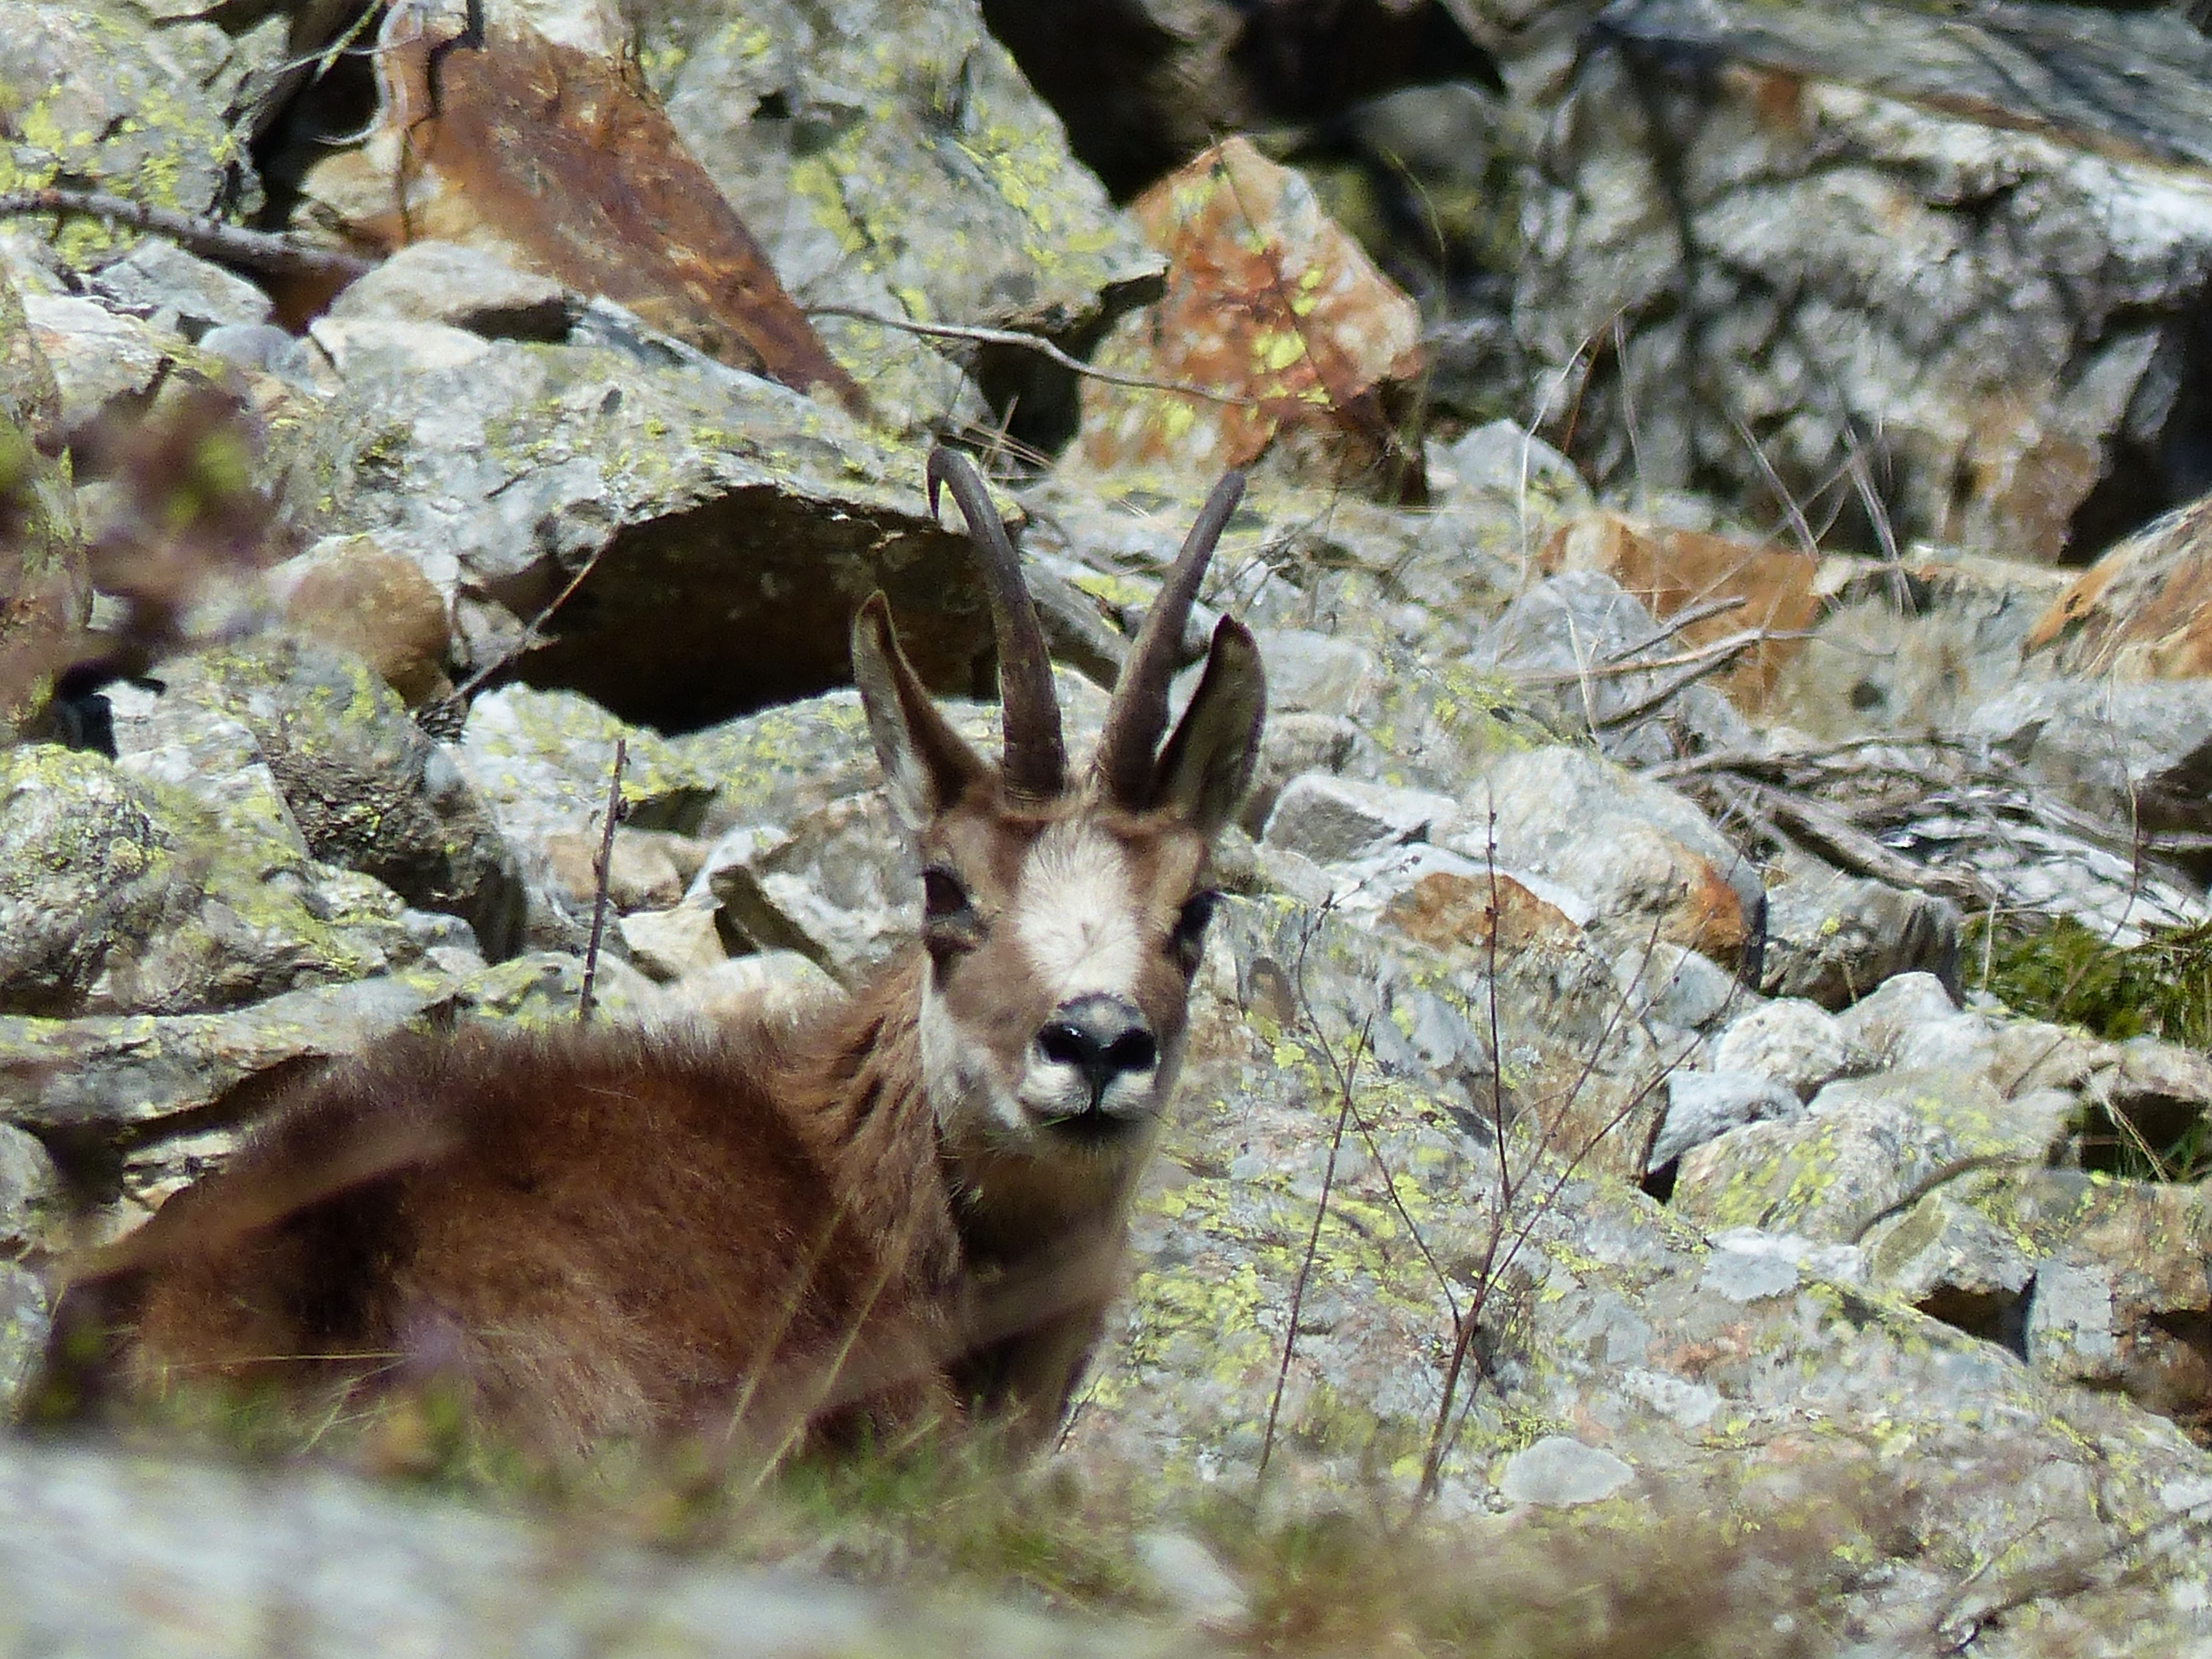
nature, mountain, wildlife, wild, mammal, fauna, antelope, animals, vertebrate, chamois, white tailed deer, pronghorn